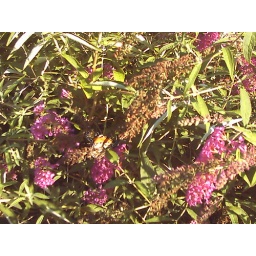
Monarch butterfly in flowers